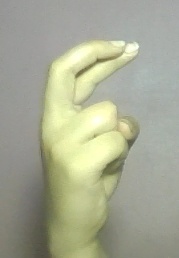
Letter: zay